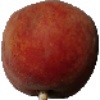
Label: Peach 1